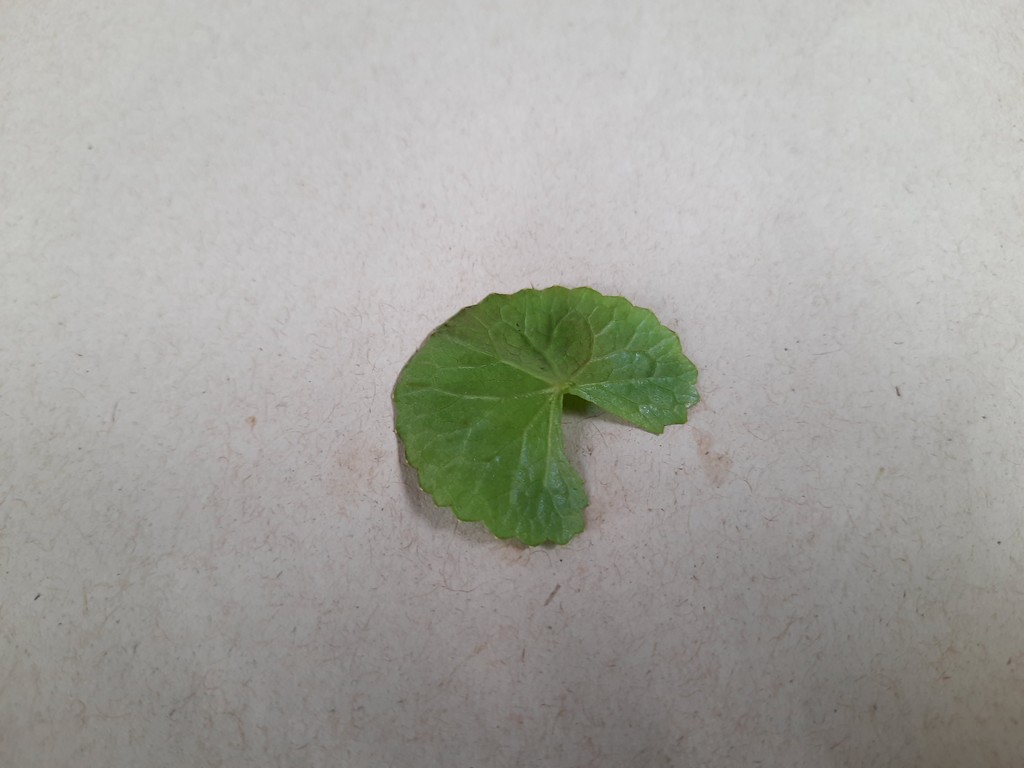
Label: Healthy